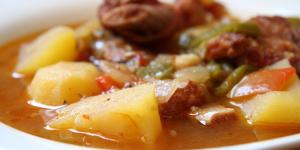
guiso de costilla de cerdo casero